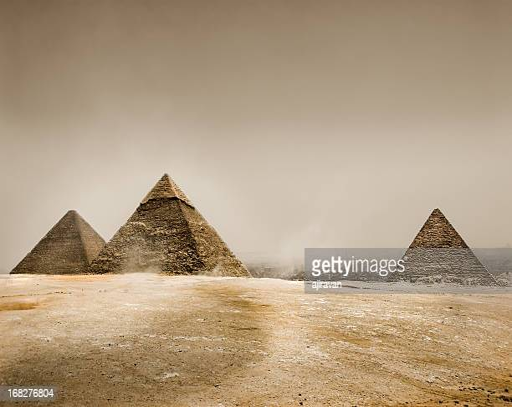
gray sky in the desert with pyramids